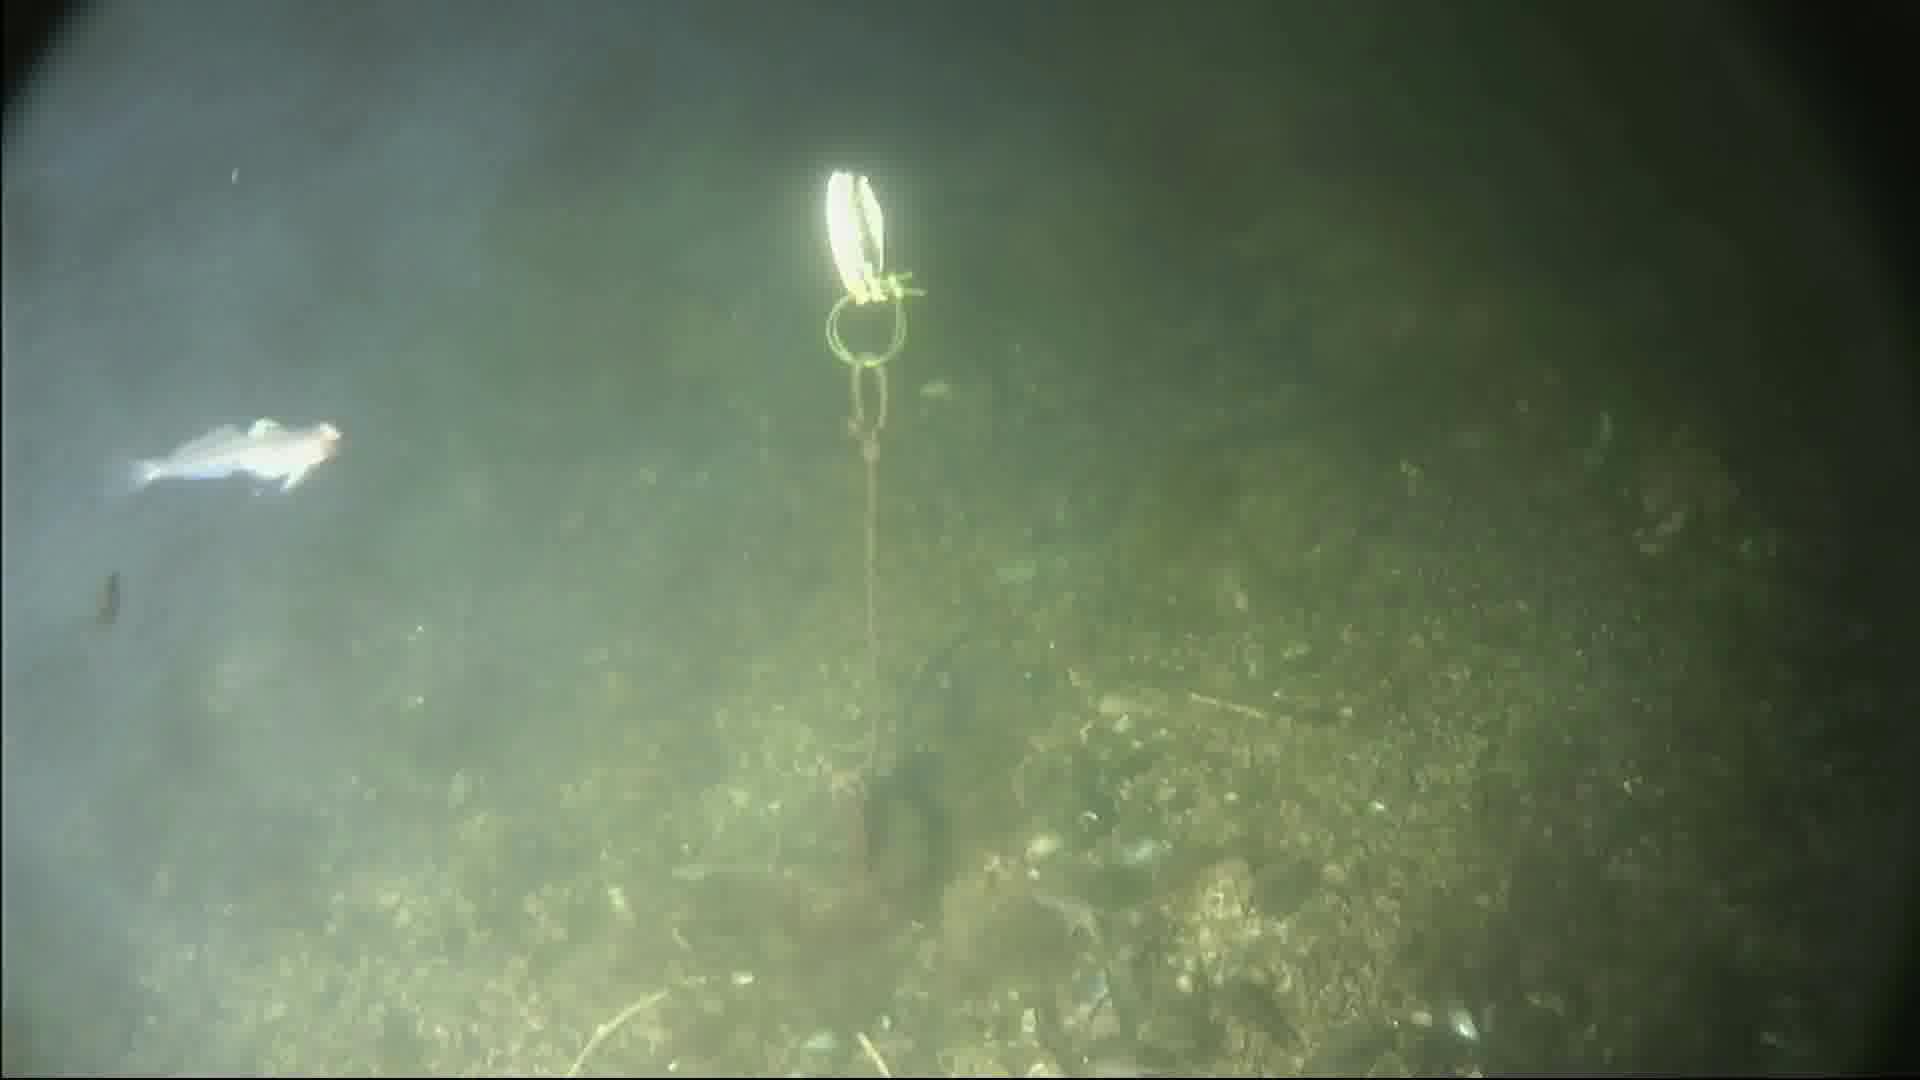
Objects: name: small_fish